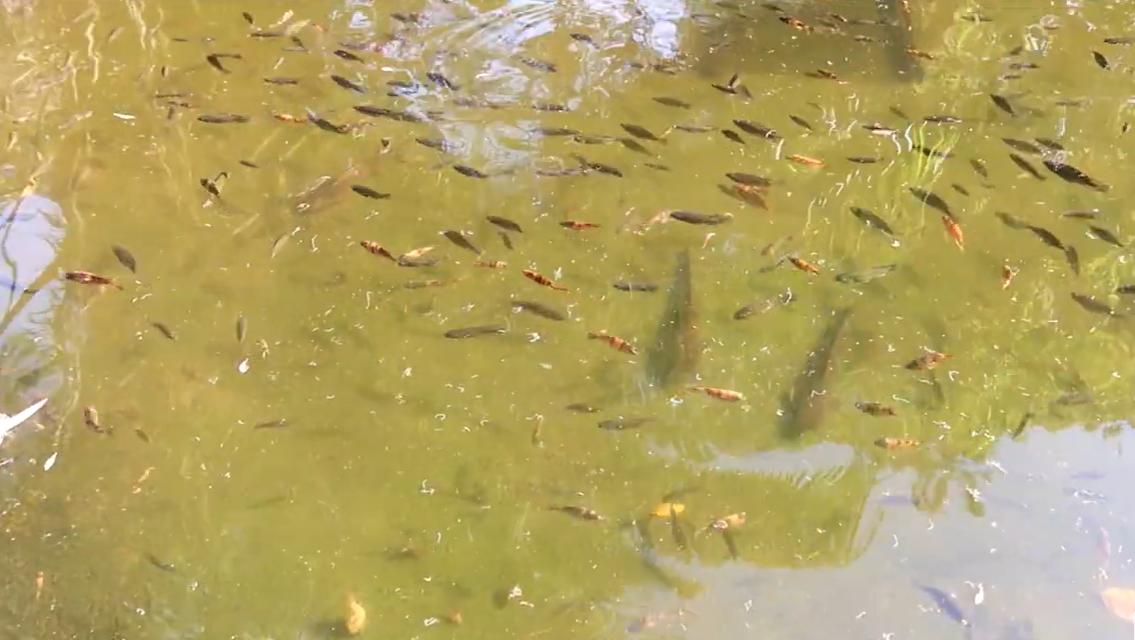
Bwawa kubwa la samaki lenye maji tulivu yanayoyumba kwa upole. Chini ya maji hayo, samaki wa spishi na ukubwa mbalimbali wanaogelea kwa ustadi, wengine wakikimbia kwa kasi, wengine wakiteleza taratibu. Rangi zao zinang'aa chini ya mwanga, zikileta mandhari hai na yenye kubadilika kila mara ndani ya maji.